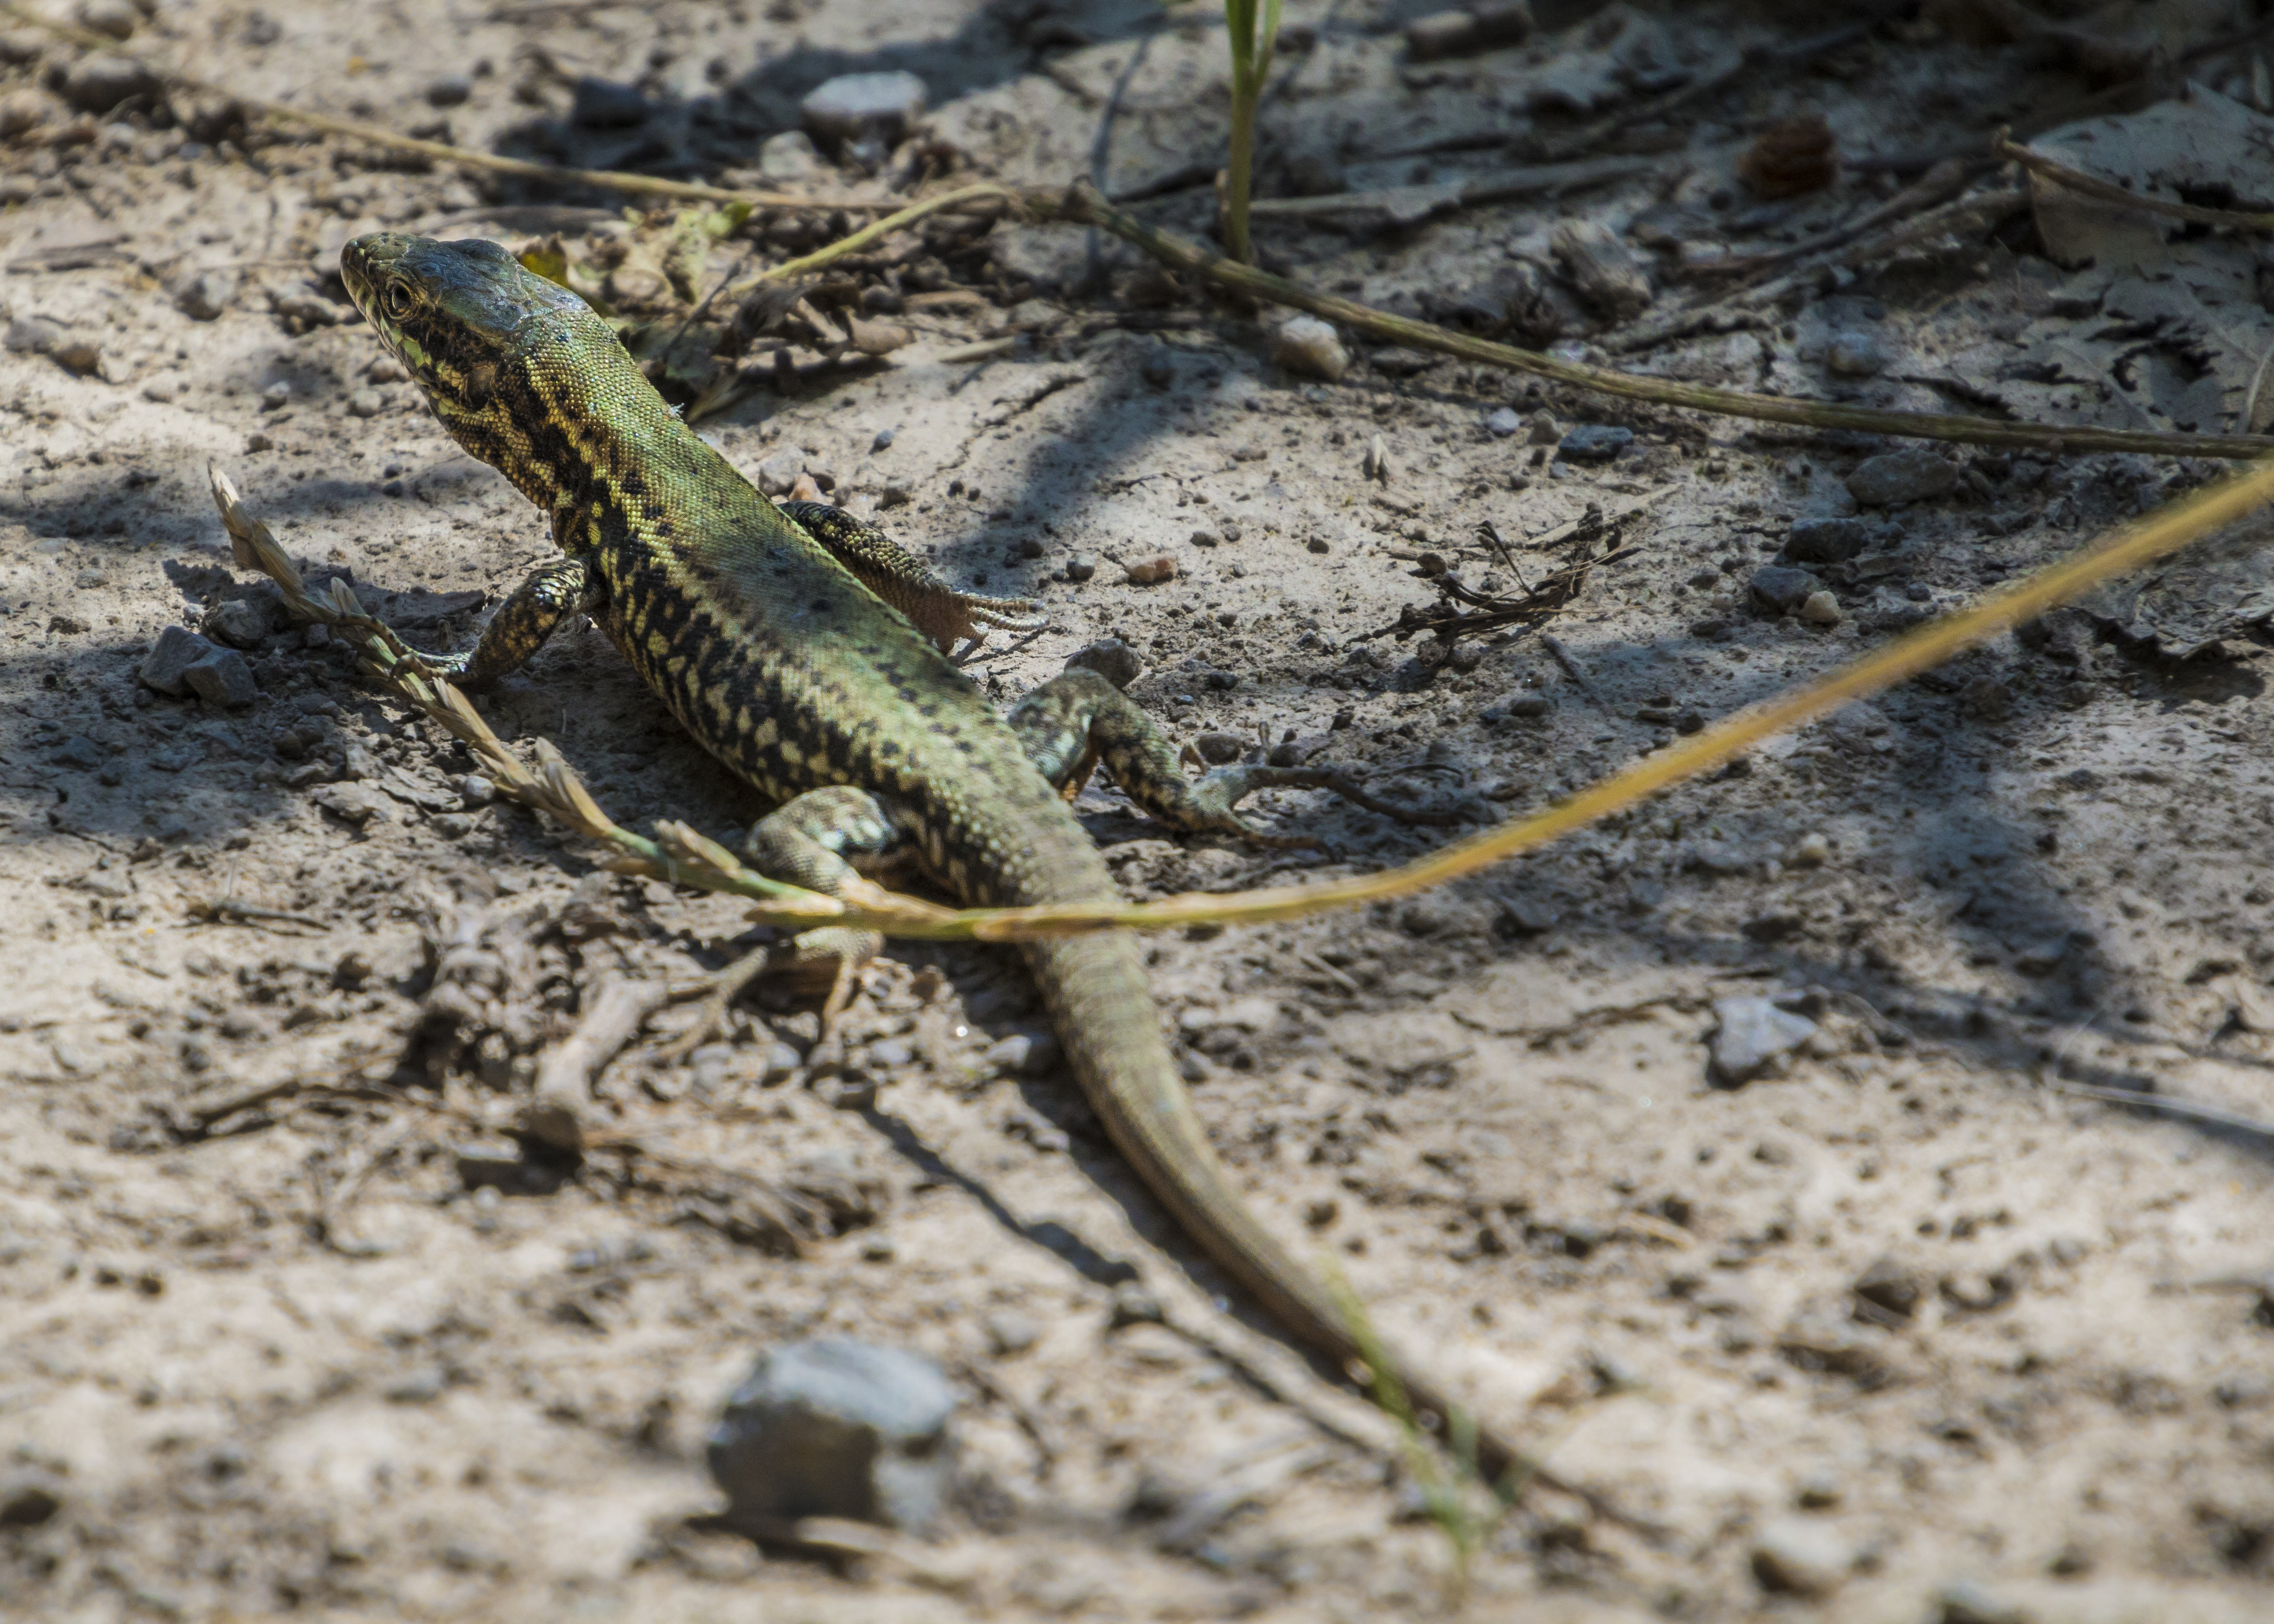
nature, animal, wildlife, wild, insect, freedom, reptile, close, fauna, lizard, vertebrate, eifel, lacerta, substantiate, wall lizard, eiechse, scaled reptile, lacertidae